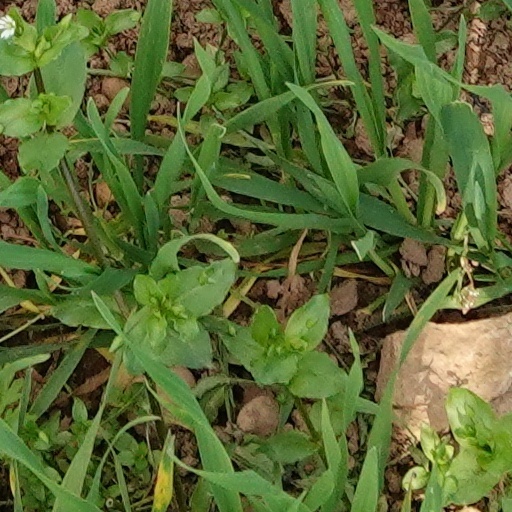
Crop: wheat